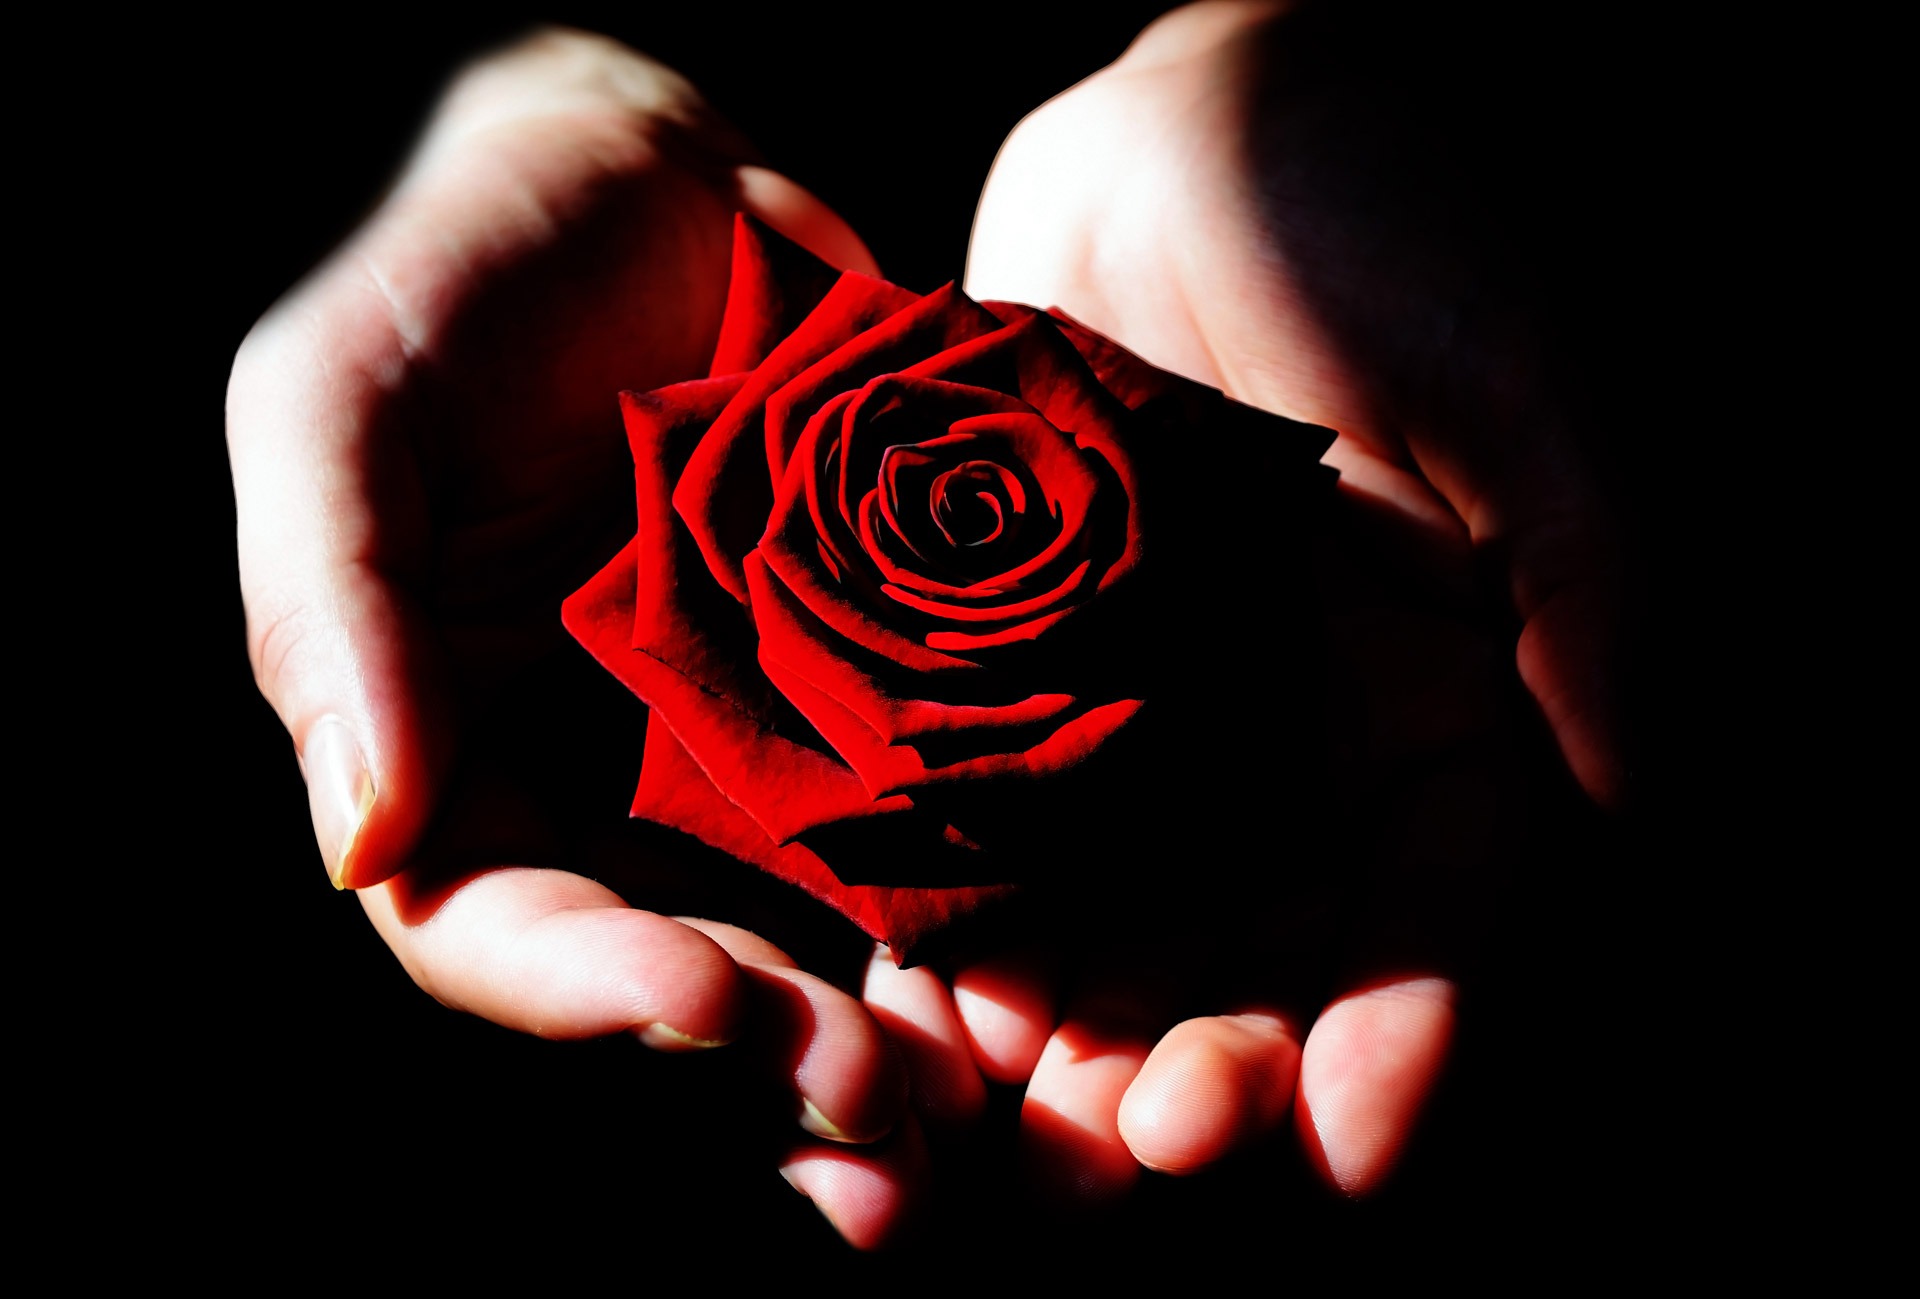
hand, man, nature, people, plant, woman, photography, flower, petal, love, gift, rose, decoration, red, palm, macro, natural, darkness, black, wedding, season, plants, ornament, flowers, close up, human body, background, hands, fingers, beauty, day, organ, palms, emotion, macro photography, flowering plant, still life photography, announcements, land plant, valentine's